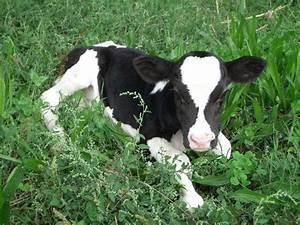
cow